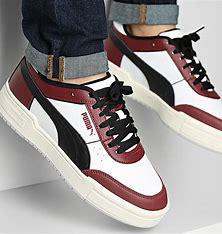
Brand: Puma
Model: Ca Pro